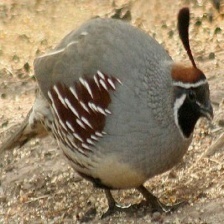
Species: GAMBELS QUAIL
Scientific name: CALLIPEPLA GAMBELII
ImageNet parent category: quail